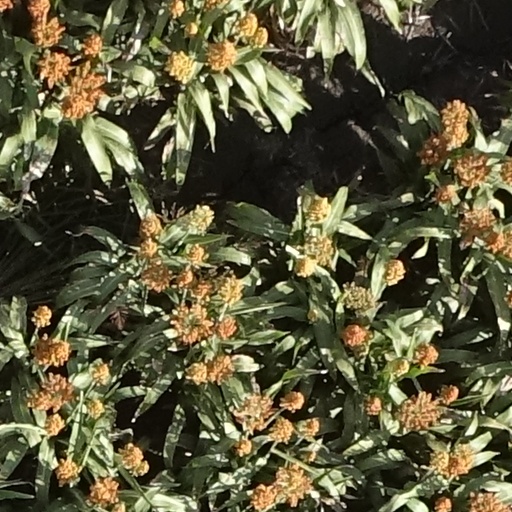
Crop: sorghum